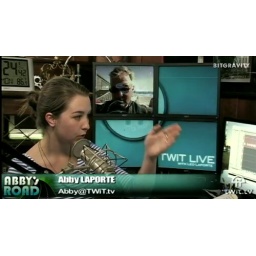
Abby Laporte interviews dad Leo who is at the beach over Skype video for episode one of Abby's Road.